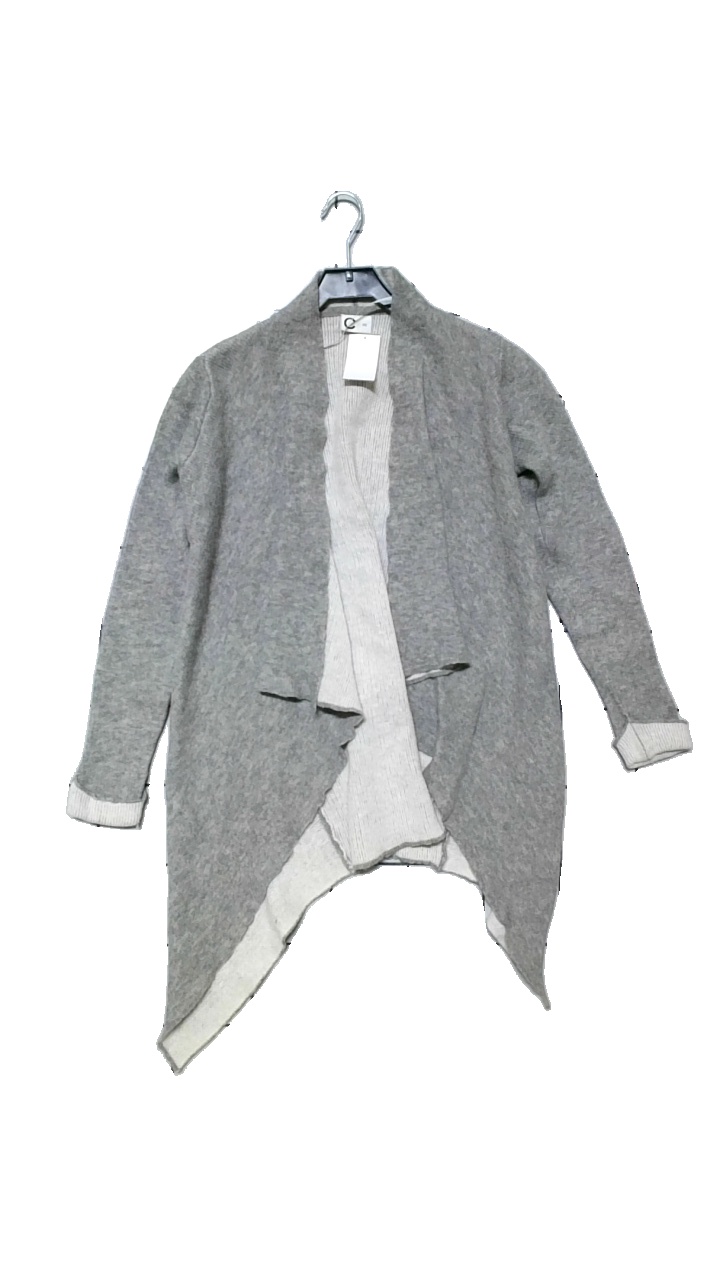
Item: Cardigan (Ladies)
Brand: Cubus
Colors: Grey
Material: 50% wool, 50% nylon
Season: All
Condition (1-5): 4
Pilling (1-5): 3
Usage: Reuse
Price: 50-100